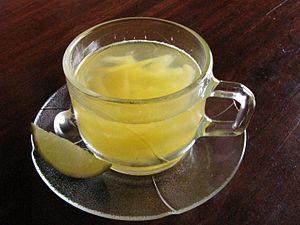
Le papayer de montagne est une espèce de plante à fleur de la famille des Caricaceae. Son fruit est savoureux ; il est originaire du nord-est de l'Amérique du Sud et est cultivé du Panamá jusqu'à l'Argentine et le Chili à des altitudes de 1 000 m jusqu'à 3 300 m.